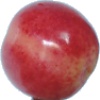
Label: Cherry Rainier 1